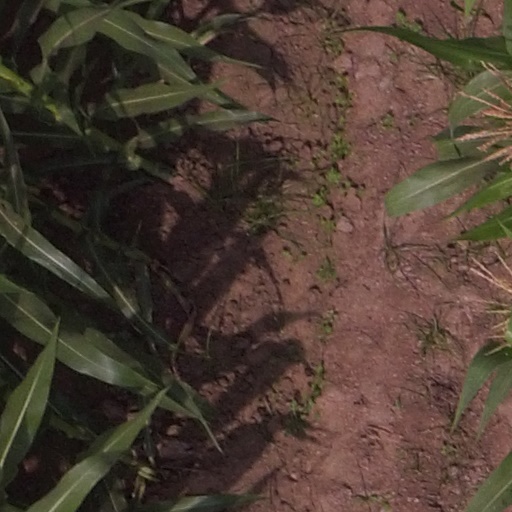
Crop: maize; corn